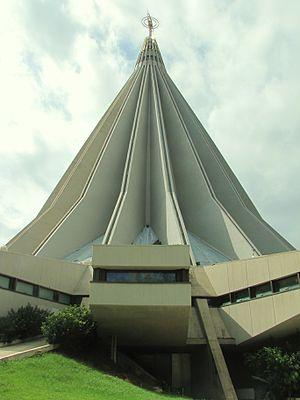
La basilique-sanctuaire Madonna delle Lacrime est un sanctuaire marial sur la commune de Syracuse, dédié à la Vierge Marie.